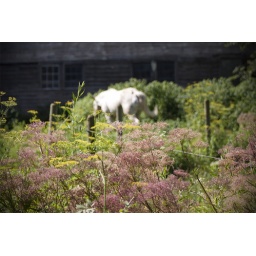
spotted horse in the berkshire mountains. massachusetts. 2010